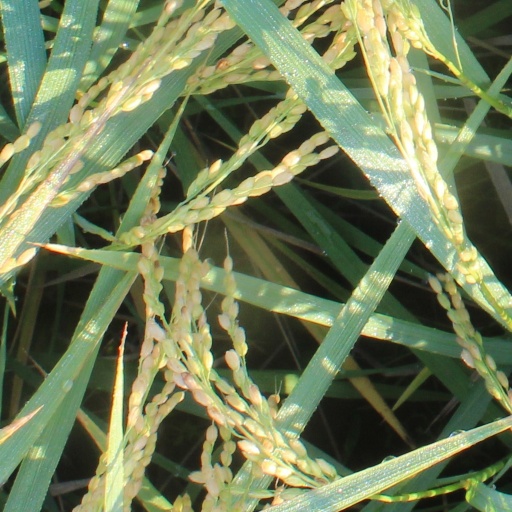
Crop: rice